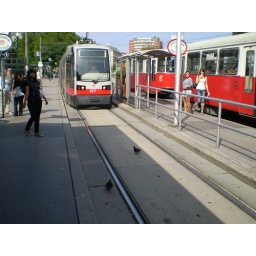
That pigeon committed suicide by jumping into the running train.